Mangesh Ghogre

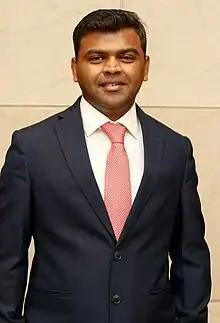
Ghogre in 2019

Mangesh Ghogre (born 1980) is an Indian crossword constructor who has had puzzles published in "The New York Times", "The Wall Street Journal" and the "Los Angeles Times". He is credited as being the first Indian to have constructed crosswords for the "LA Times" and "Wall Street Journal". His crosswords have also been featured in publications like "Games" and "World of Puzzles".